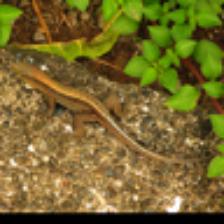
Label: NonHuman